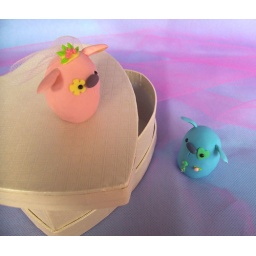
Cute and unique puppy dogs wedding cake toppers with stand - Cagnolini in stile pelouche, decorazioni per torte nuziali